Keighley Cougars

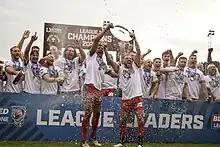
Keighley celebrating winning the 2022 RFL League 1

In July 2018 chairman Gary Fawcett stood down and the club was acquired by Austria Holdings. The next day Steve Gill, former chief executive of Castleford Tigers, was appointed as general manager of the club. In November 2018 the players were in dispute with the owners regarding unpaid wages. Austria Holdings ceded control of the club in December 2018 and Steve Gill left the club.